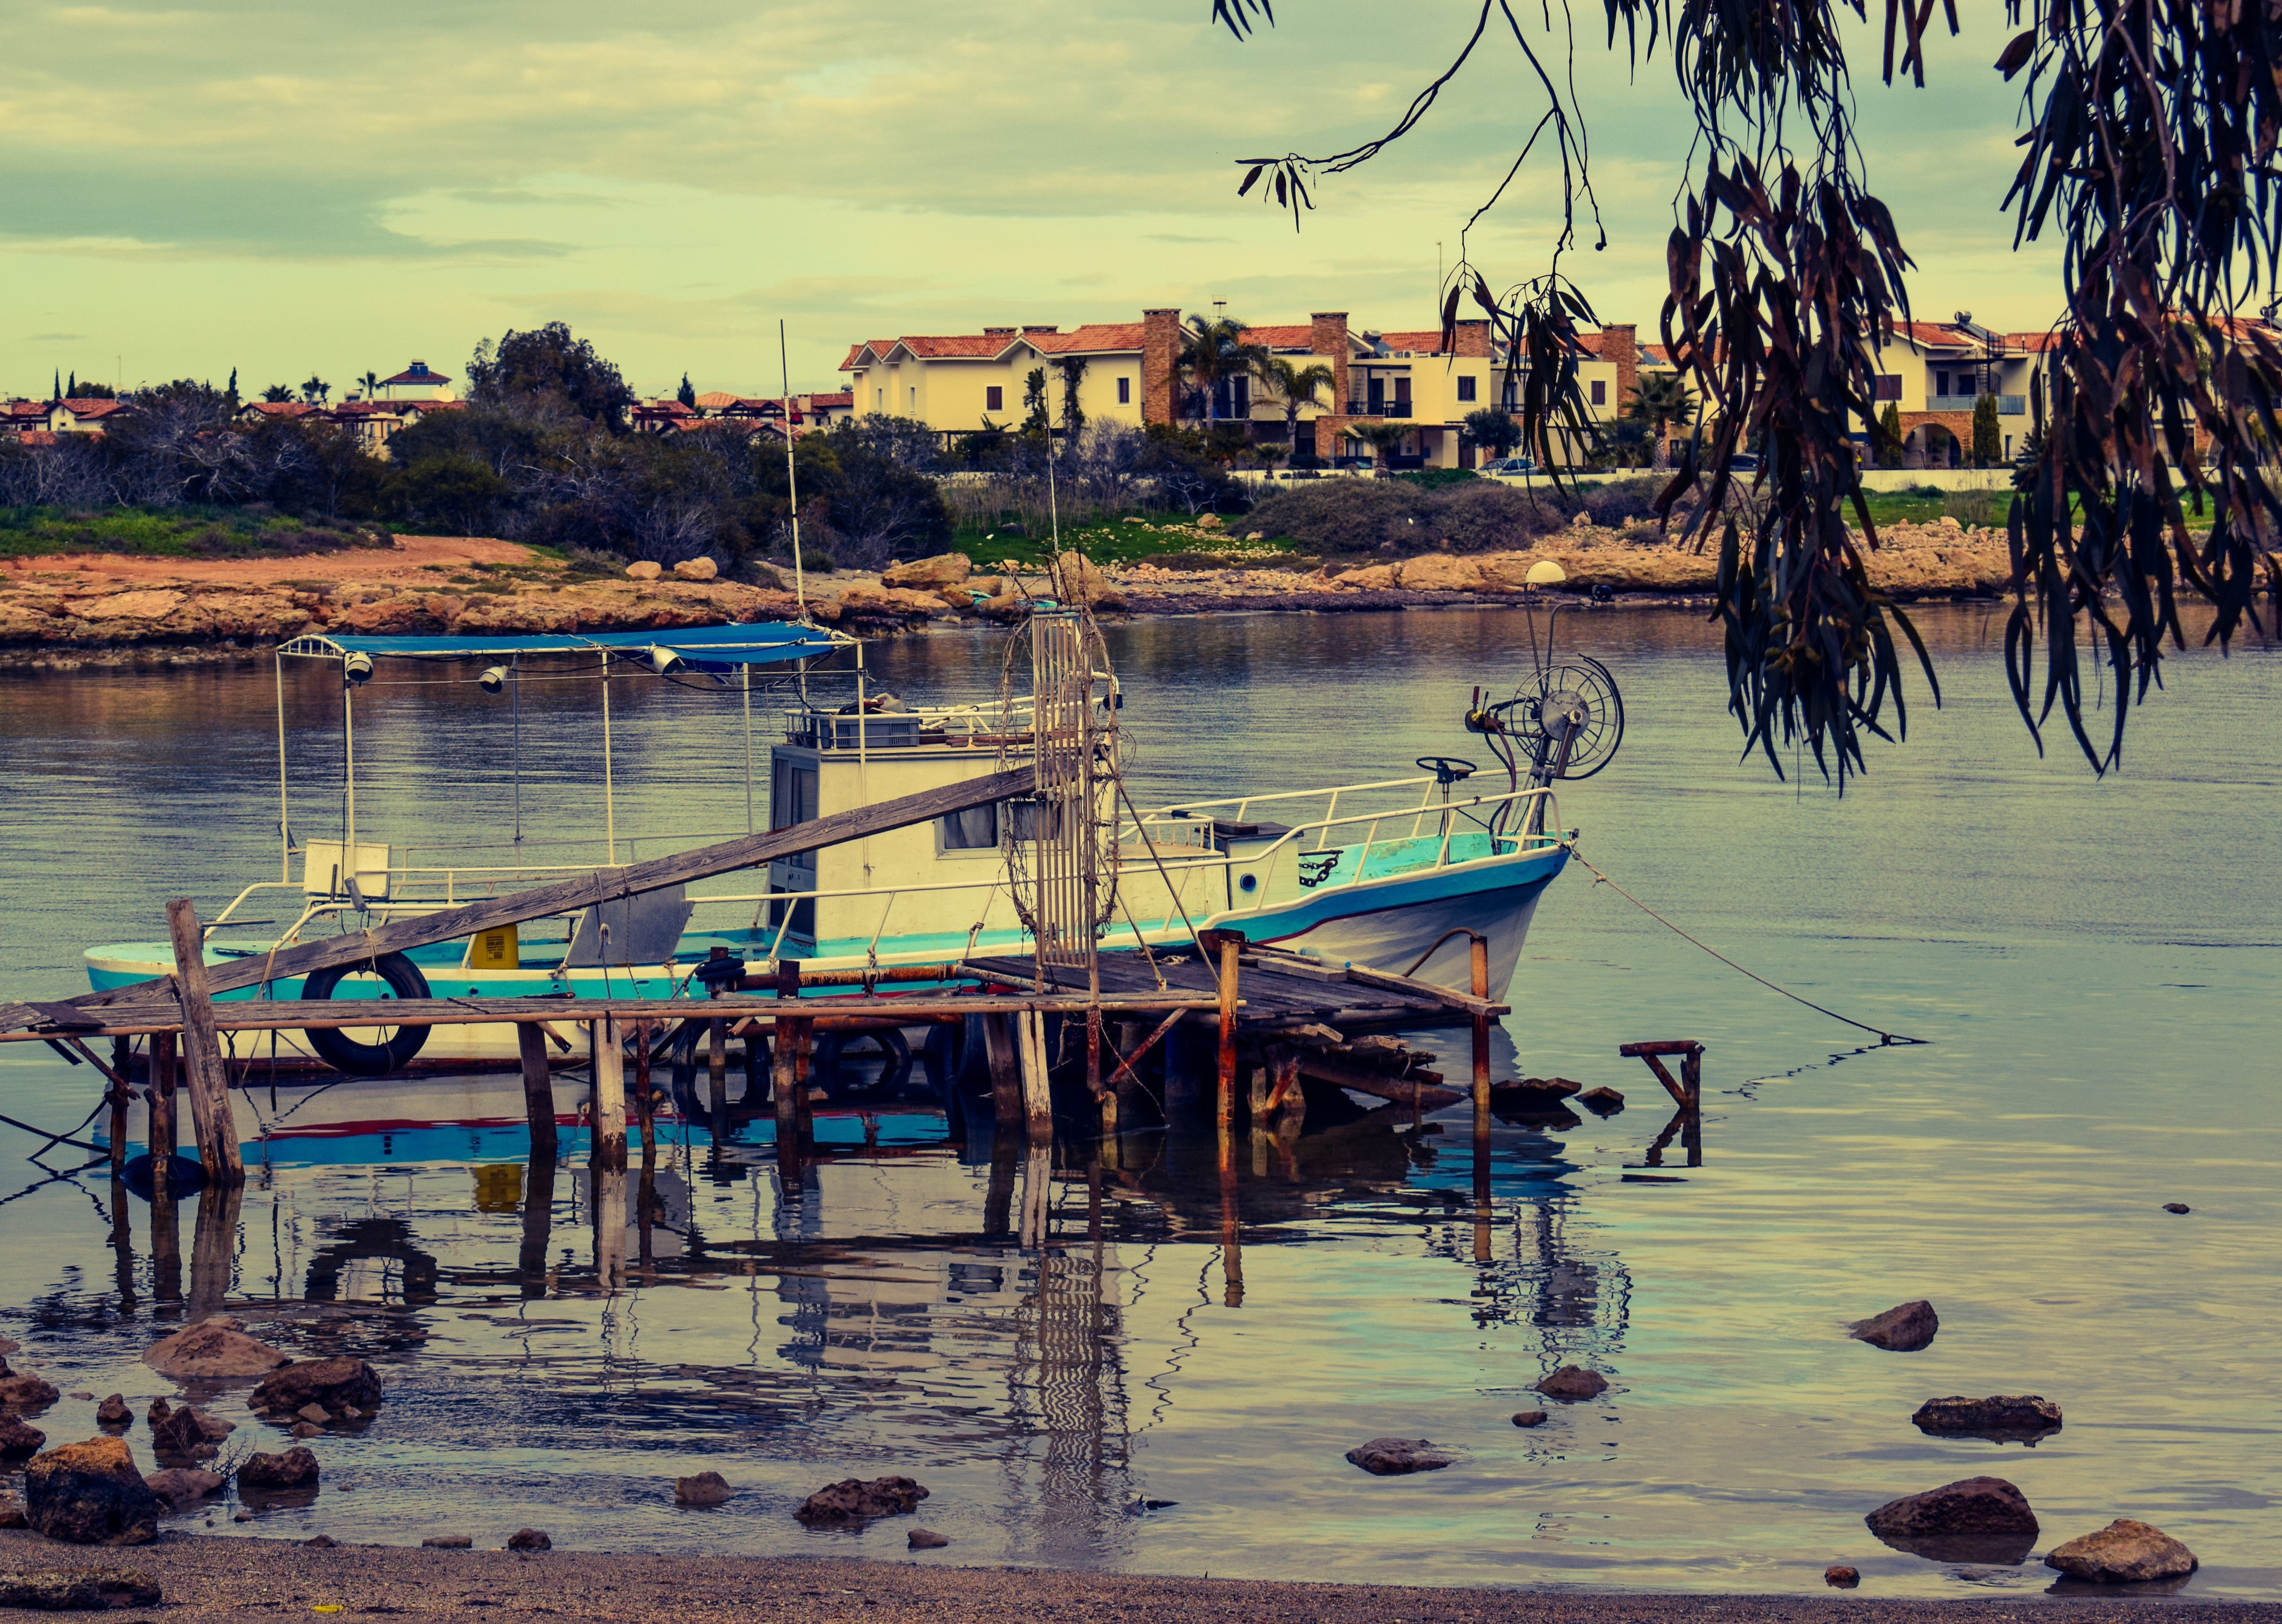
beach, sea, water, dock, morning, lake, river, evening, reflection, vehicle, bay, body of water, fishing boat, picturesque, cyprus, fishing shelter, potamos liopetri